Christopher Bowman

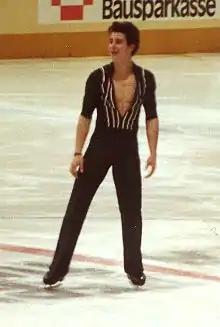
Bowman in 1989

Christopher Nicol Bowman (March 30, 1967 – January 10, 2008) was an American figure skater. He was a two-time World medalist (silver in 1989, bronze in 1990), the 1983 World Junior champion, and a two-time U.S. national champion. He competed in two Olympic Winter Games, placing 7th in 1988 and 4th in 1992.